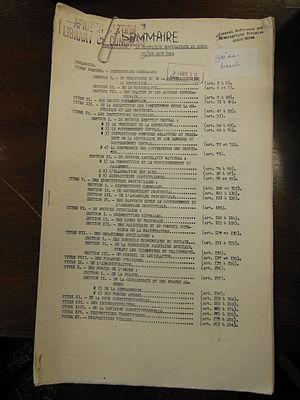
Constitution de la République démocratique du Congo de 1964 à la Bibliothèque du Congrès, Section africaine
La république du Congo est un État souverain d'Afrique centrale créé à l'indépendance du Congo belge en 1960. De 1960 à 1966 le pays est aussi connu sous le nom de Congo-Léopoldville, d'après le nom de sa capitale, afin de le distinguer de son voisin de l'ouest, aussi appelé république du Congo. La capitale Léopoldville est renommée en Kinshasa en juin 1966 et le pays est alors appelé Congo-Kinshasa jusqu'en 1971 et depuis 1996.